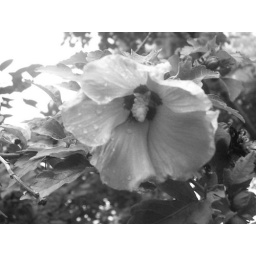
pretty flower in black n white :]] i took<3